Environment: real
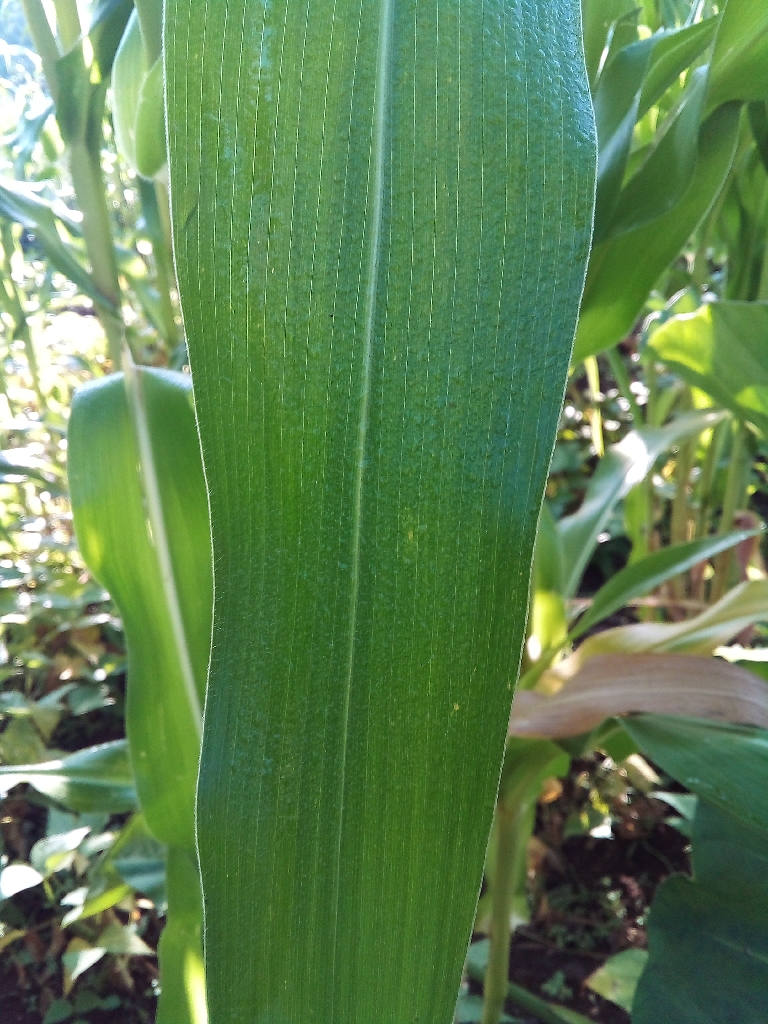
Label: healthy